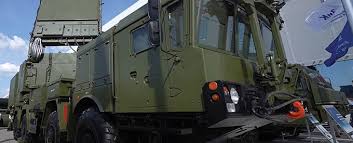
Label: BMD